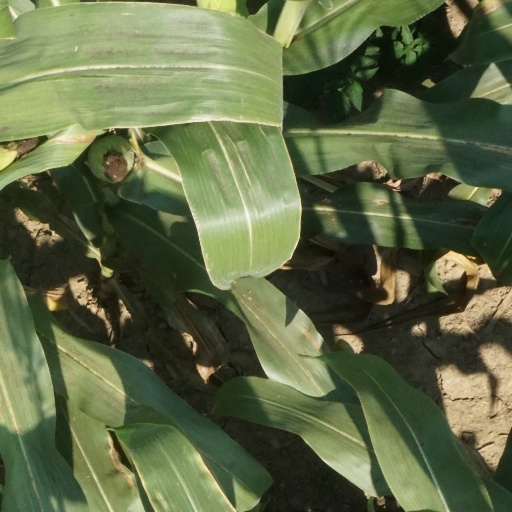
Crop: maize; corn